Novalis

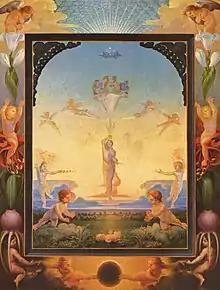
Philipp Otto Runge's "Der kleine Morgen" ("Little Morning") (1808) was also inspired by Novalis's ideas.

Novalis's personal worldview—informed by his education, philosophy, professional knowledge, and pietistic background—has become known as magical idealism, a name derived from Novalis's reference in his 1798 notebooks to a type of literary prophet, the "magischer Idealist" ("magical idealist"). In this worldview, philosophy and poetry are united. Magical idealism is Novalis's synthesis of the German idealism of Fichte and Schelling with the creative imagination. The goal of the creative imagination is to break down the barriers between language and world, as well as the subject and object. The "magic" is the enlivening of nature as it responds to our will.